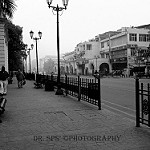
Label: street